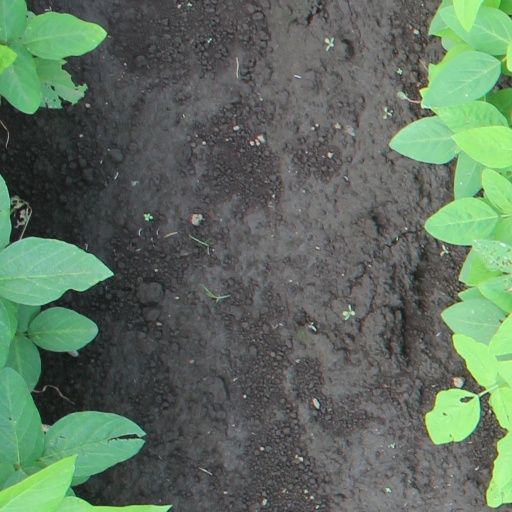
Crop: soybean